Cultural depictions of ravens

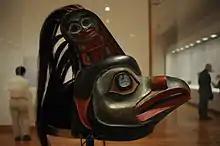
"Raven at the Headwaters of Nass" hat, Seattle Art Museum, attributed to "Kadyisdu.axch ' ", Tlingit, "Kiks.ádi" clan, active late 18th – early 19th century. There are human figures crouching within Raven's ears

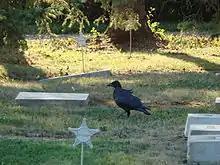
A raven in a cemetery. Because they are scavengers, ravens have been associated with death.

The raven also has a prominent role in the mythologies of the Indigenous peoples of the Pacific Northwest Coast, including the Tsimishians, Haidas, Heiltsuks, Tlingits, Kwakwaka'wakw, Coast Salish, Koyukons, and Inuit. The raven in these indigenous peoples' mythology is the Creator of the world, but it is also considered a trickster God.